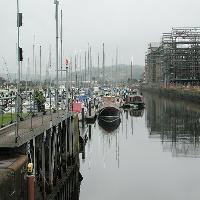
Weather: cloudy or overcast